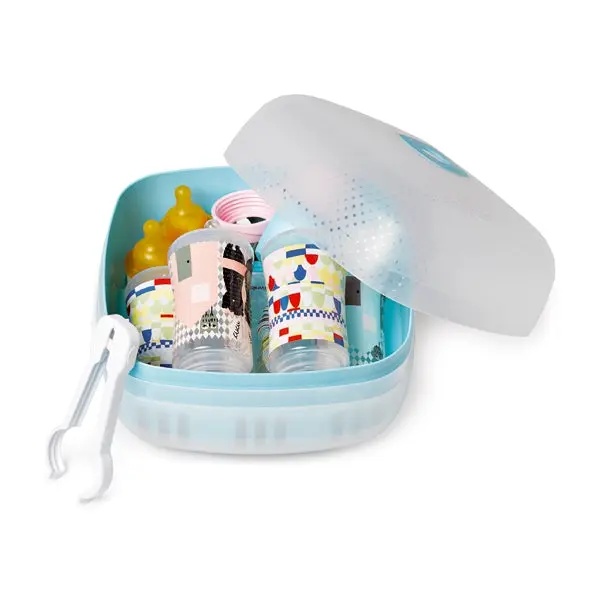
Suavinex Esterilizador Microondas
Brand: Jag Couture London - New York
Category: Baby & Toddler > Nursing & Feeding > Bottle Warmers & Sterilizers > Sterilizers > Microwave Sterilizers